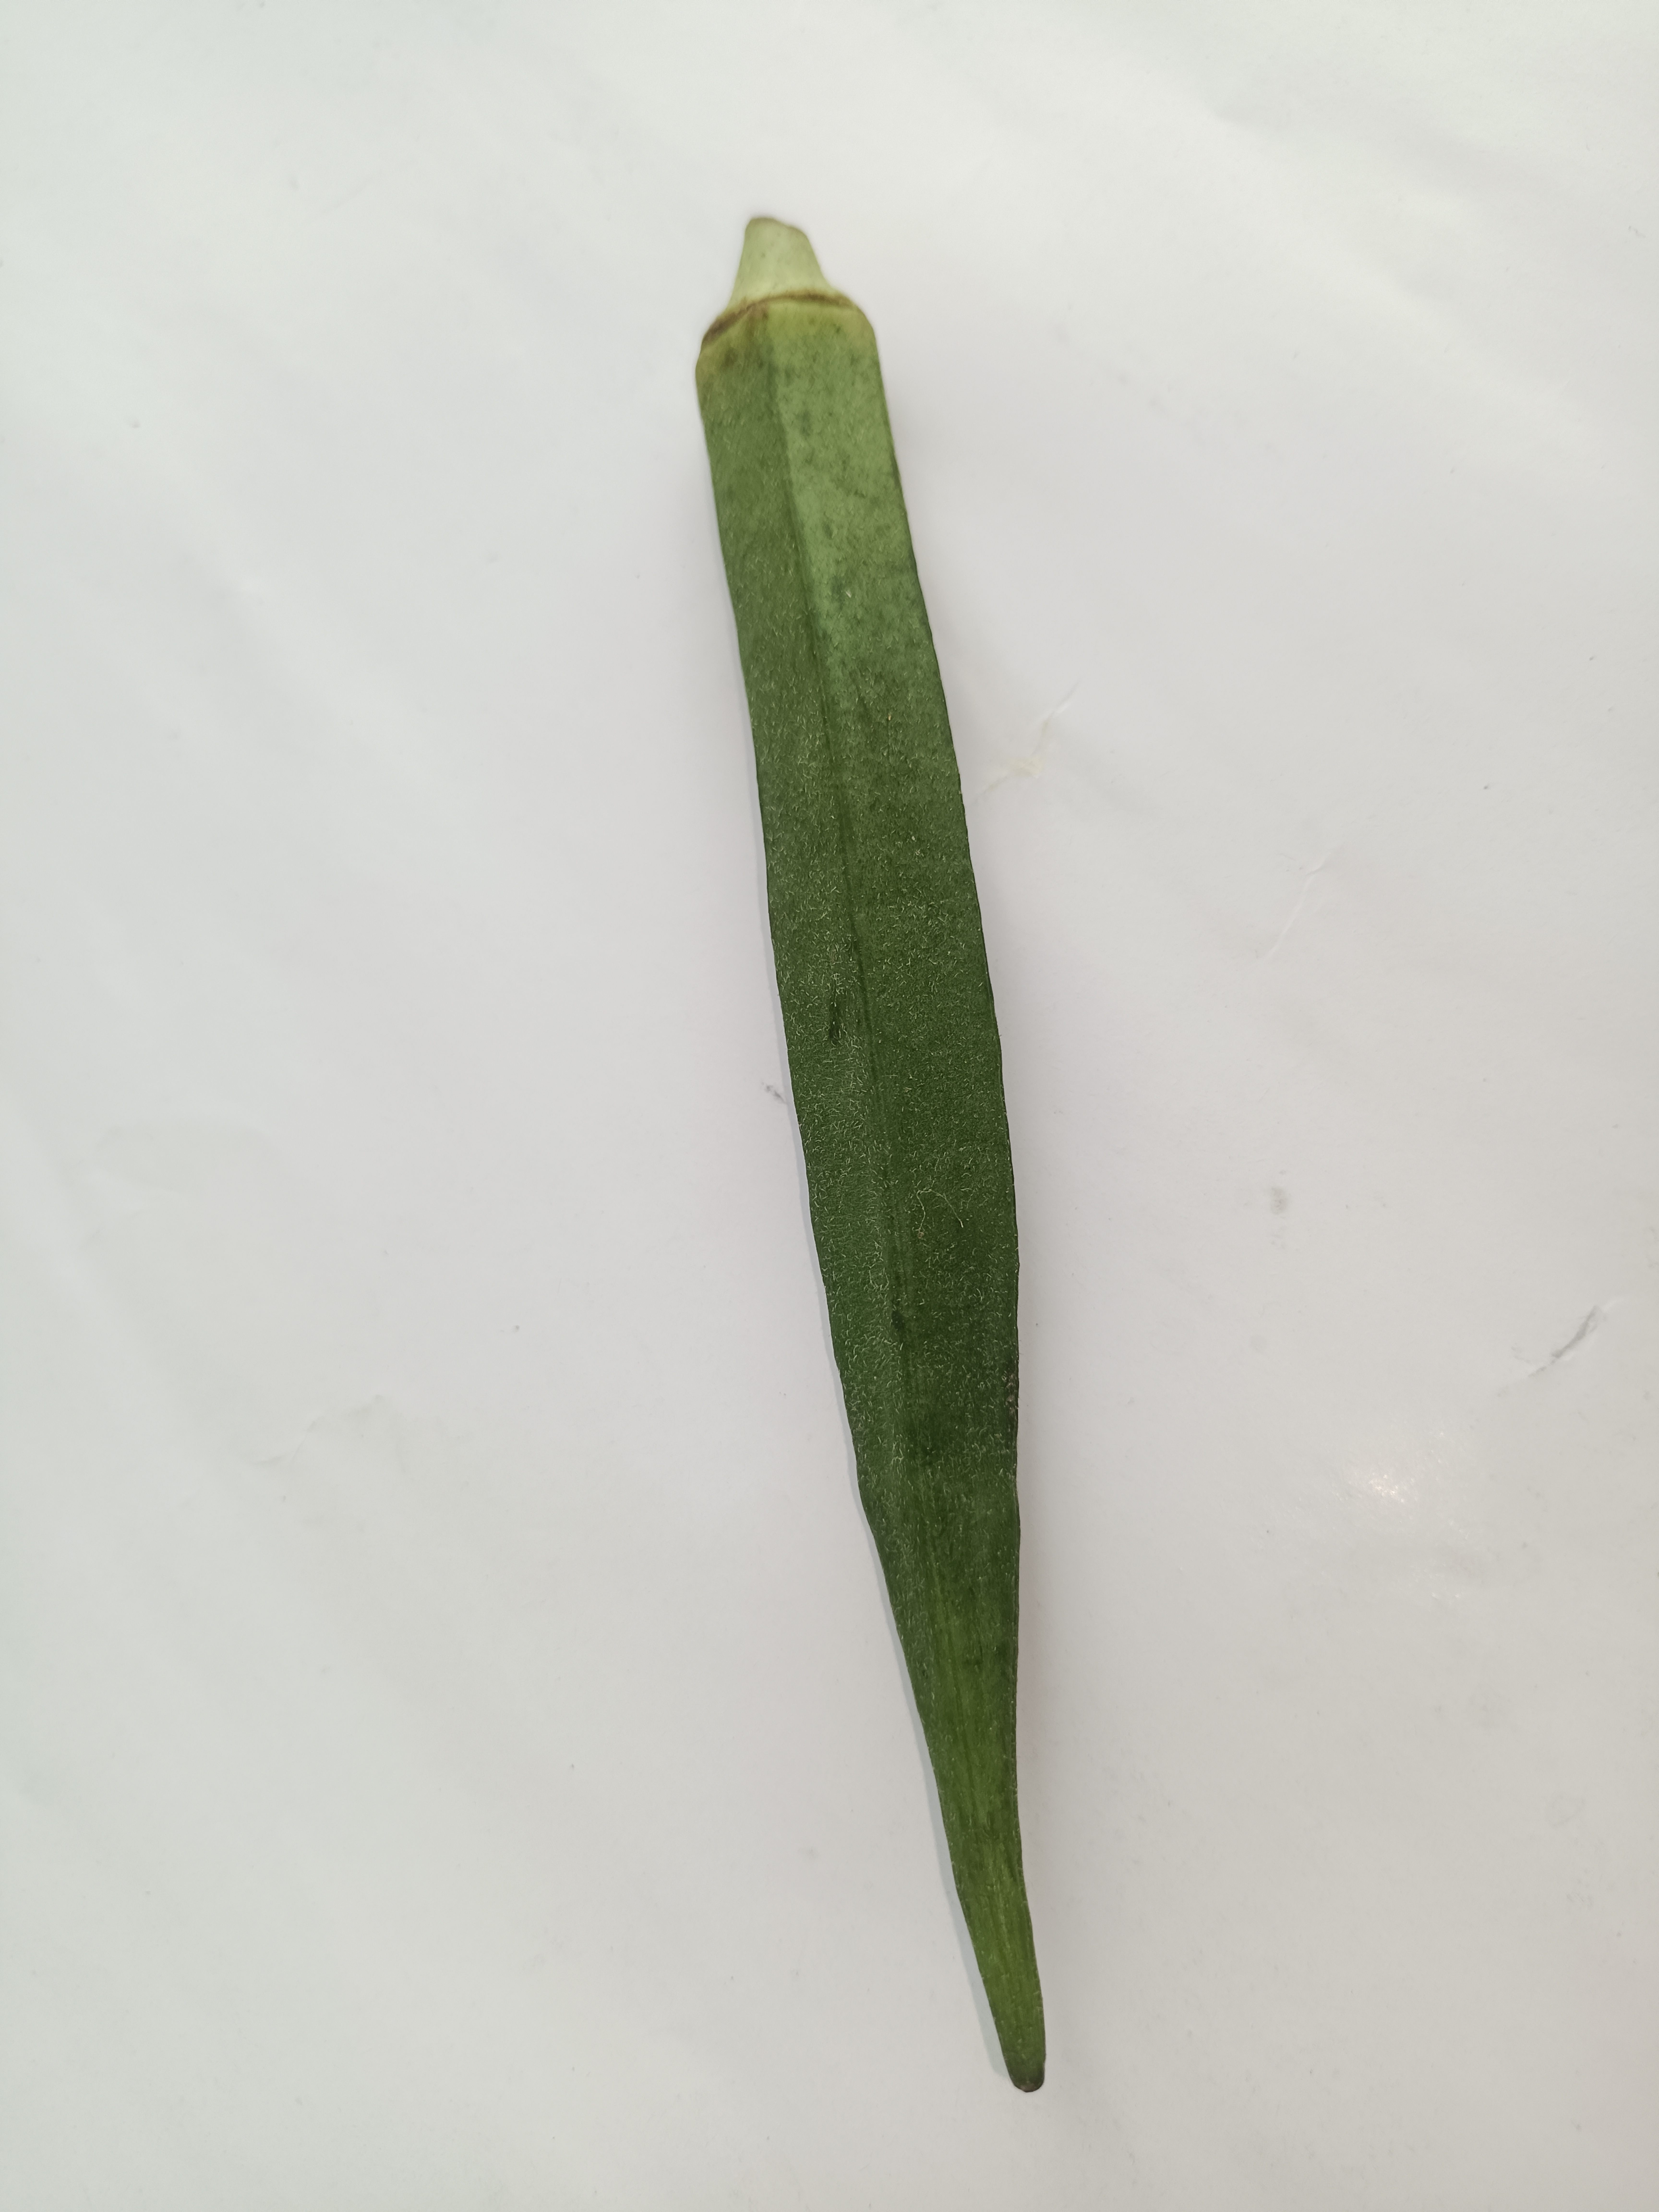
Label: Abelmoschus esculentus